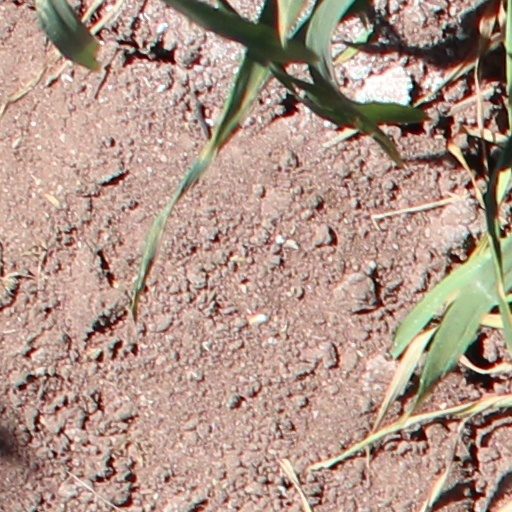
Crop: wheat